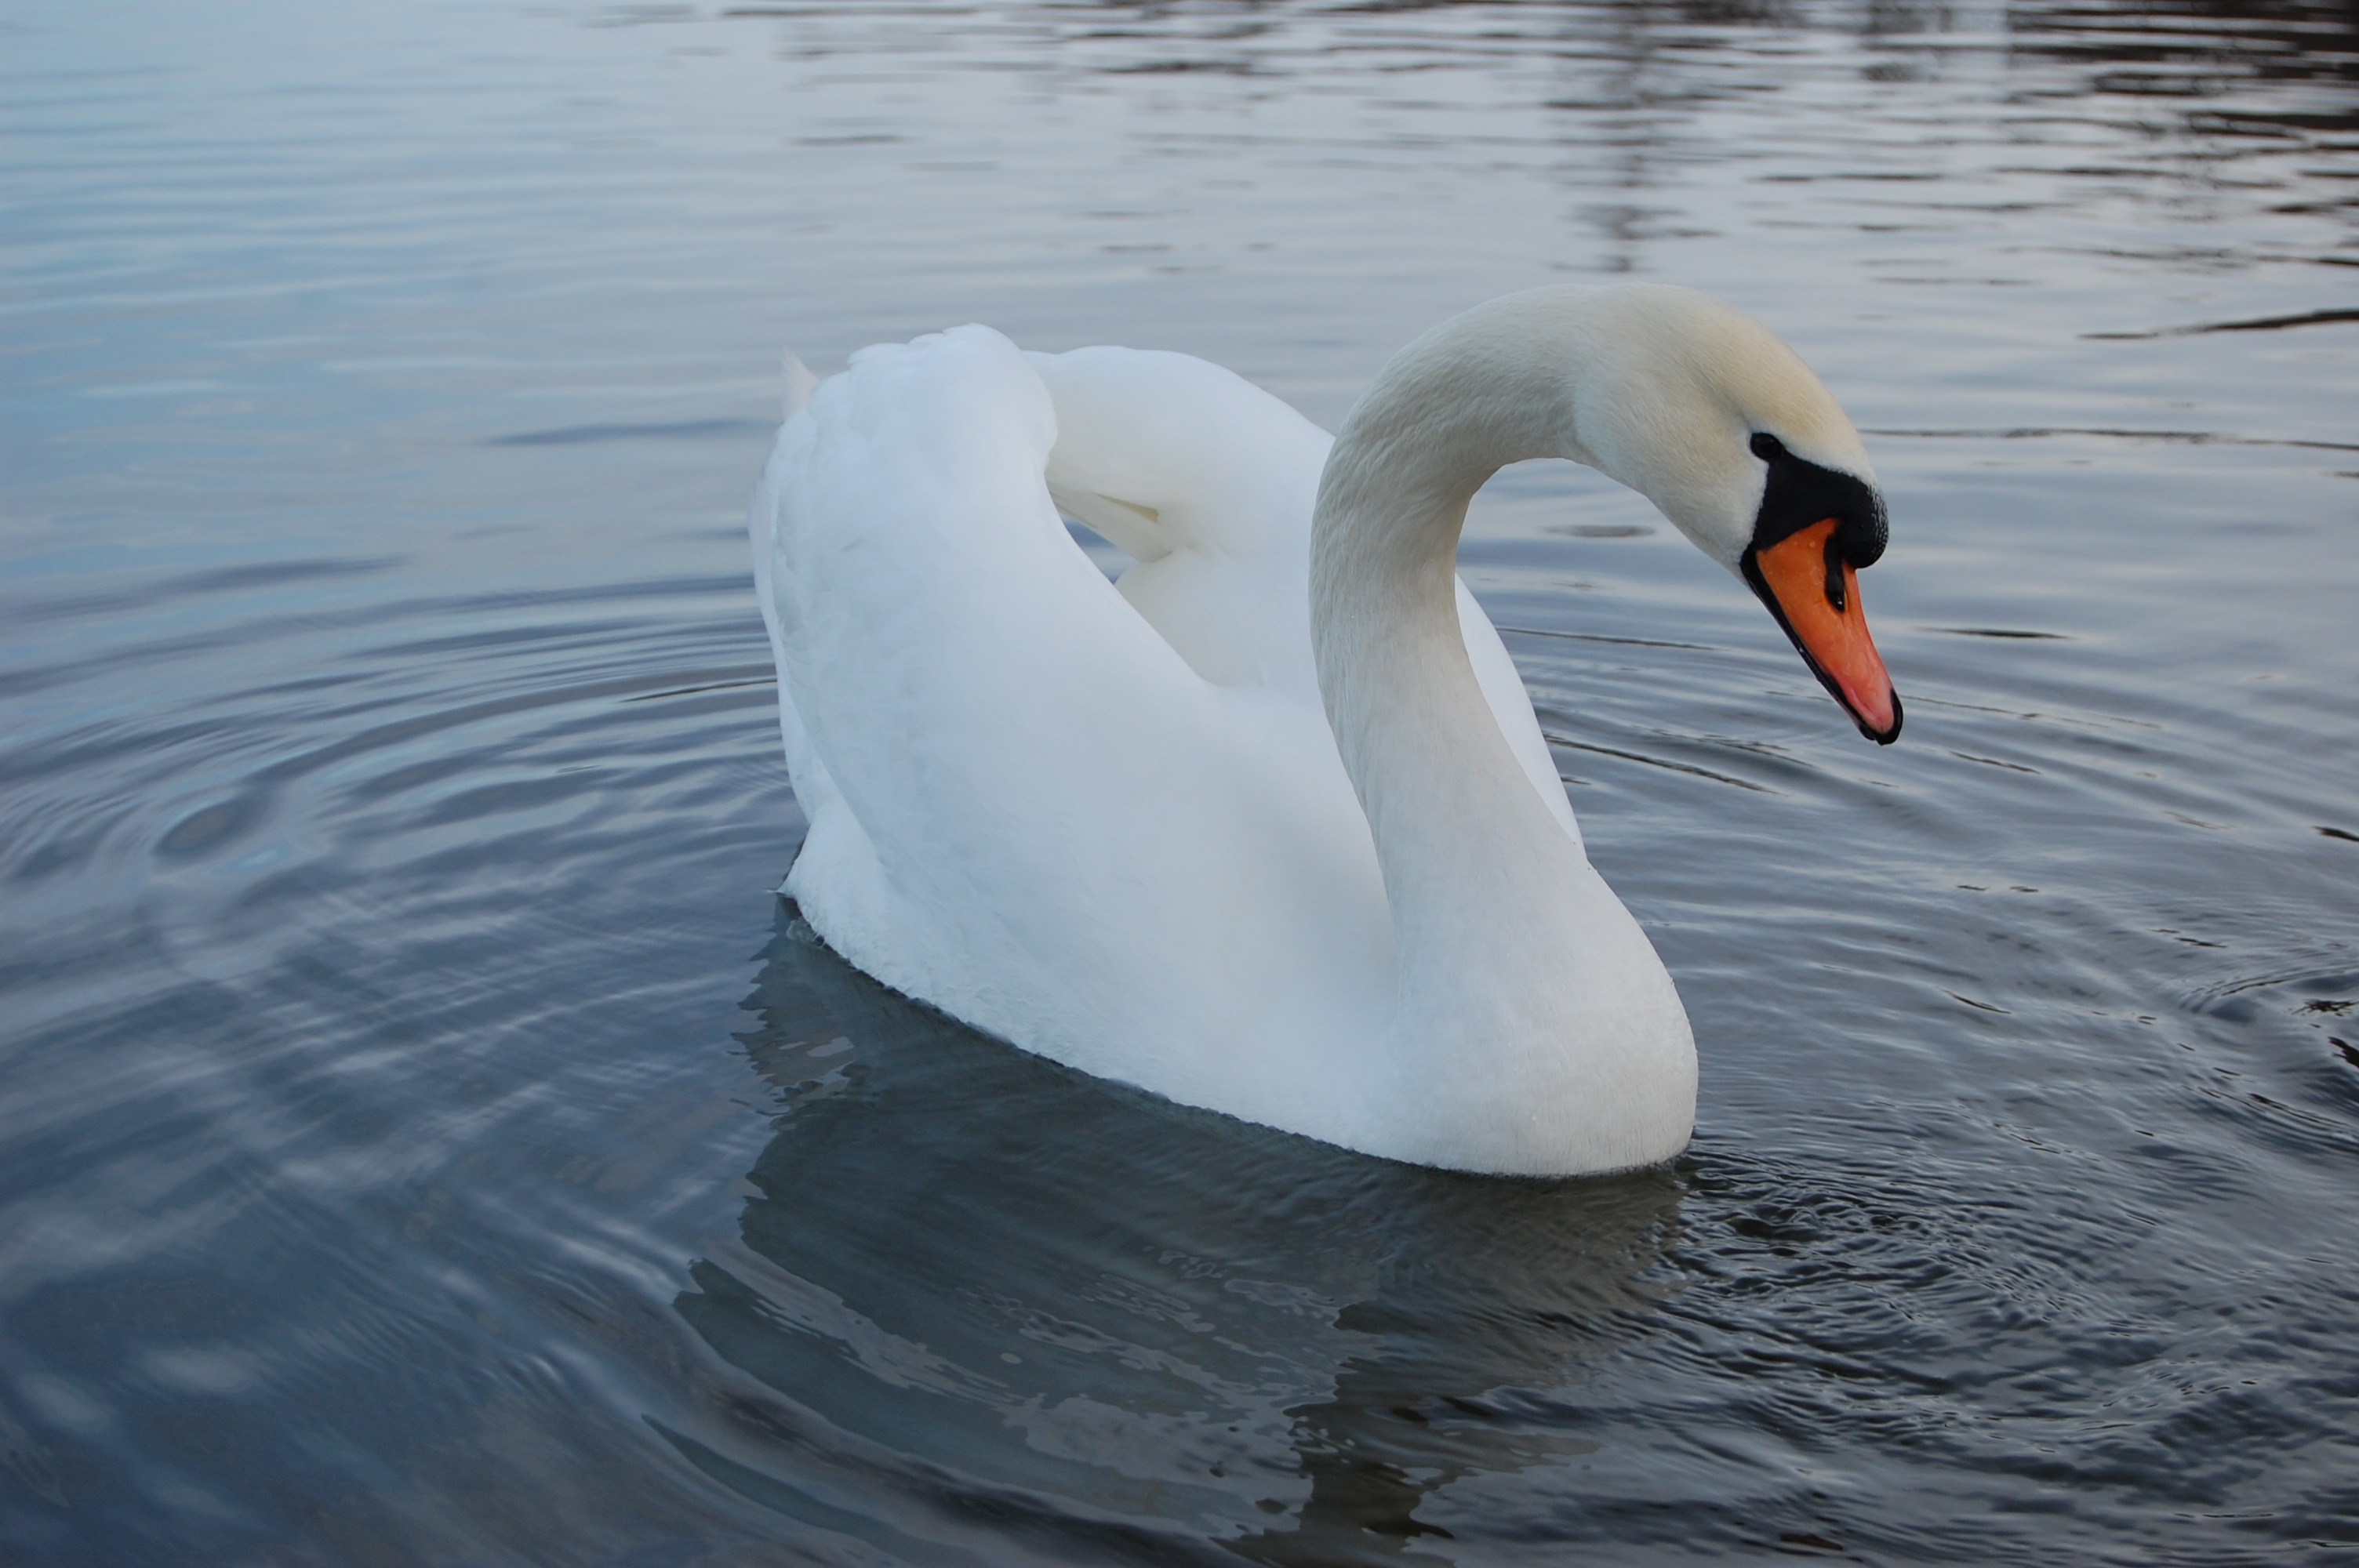
water, nature, drop, bird, wing, white, wave, lake, animal, river, vacation, pond, wildlife, wild, swim, tranquility, love, evening, reflection, beak, color, peaceful, smooth, bay, blue, feather, swimming, plumage, swan, grace, one, single, neck, head, swans, vertebrate, beauty, beautiful, elegant, fine, waterfowl, water bird, elegance, white swan, tenderness, proud, fidelity, mirror reflection, grown up, flicker, ducks geese and swans